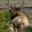
Label: deer